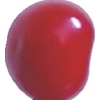
Label: cherry_sour